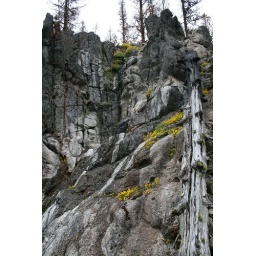
Yellow monkey flowers are blooming around hot water sources this time of year